Yevgeny Zamyatin

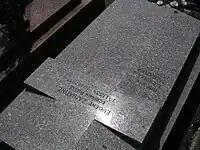
Tomb of Yevgeny Zamyatin at the "Cimetière de Thiais", Division 21, Line 5, Grave 36.

Writing in 1967, Mirra Ginsburg commented: "Like Bulgakov and like Babel, Zamyatin gives us a glimpse of what post-revolutionary Russian literature might have become had independence, daring, and individuality not been stamped out so ruthlessly by the dictatorship. The Russian reader – and by the same token, the Russian writer – was deprived of the work of these rich and germinal writers, and the effects, alas, are sadly evident."